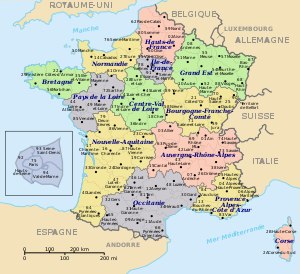
Franske regioner / Inddeling
Regionerne med inddelingen i departementer og departementernes hovedsæde (2016)
En région i Frankrig er en sammensætning af flere departementer. Antallet af regioner blev pr. 1. januar 2016 reduceret fra 22 i selve Frankrig til 13. Herudover er der 5 oversøiske regioner.